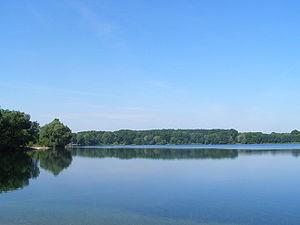
Vojka nad Dunajom est un village de Slovaquie situé dans la région de Trnava.